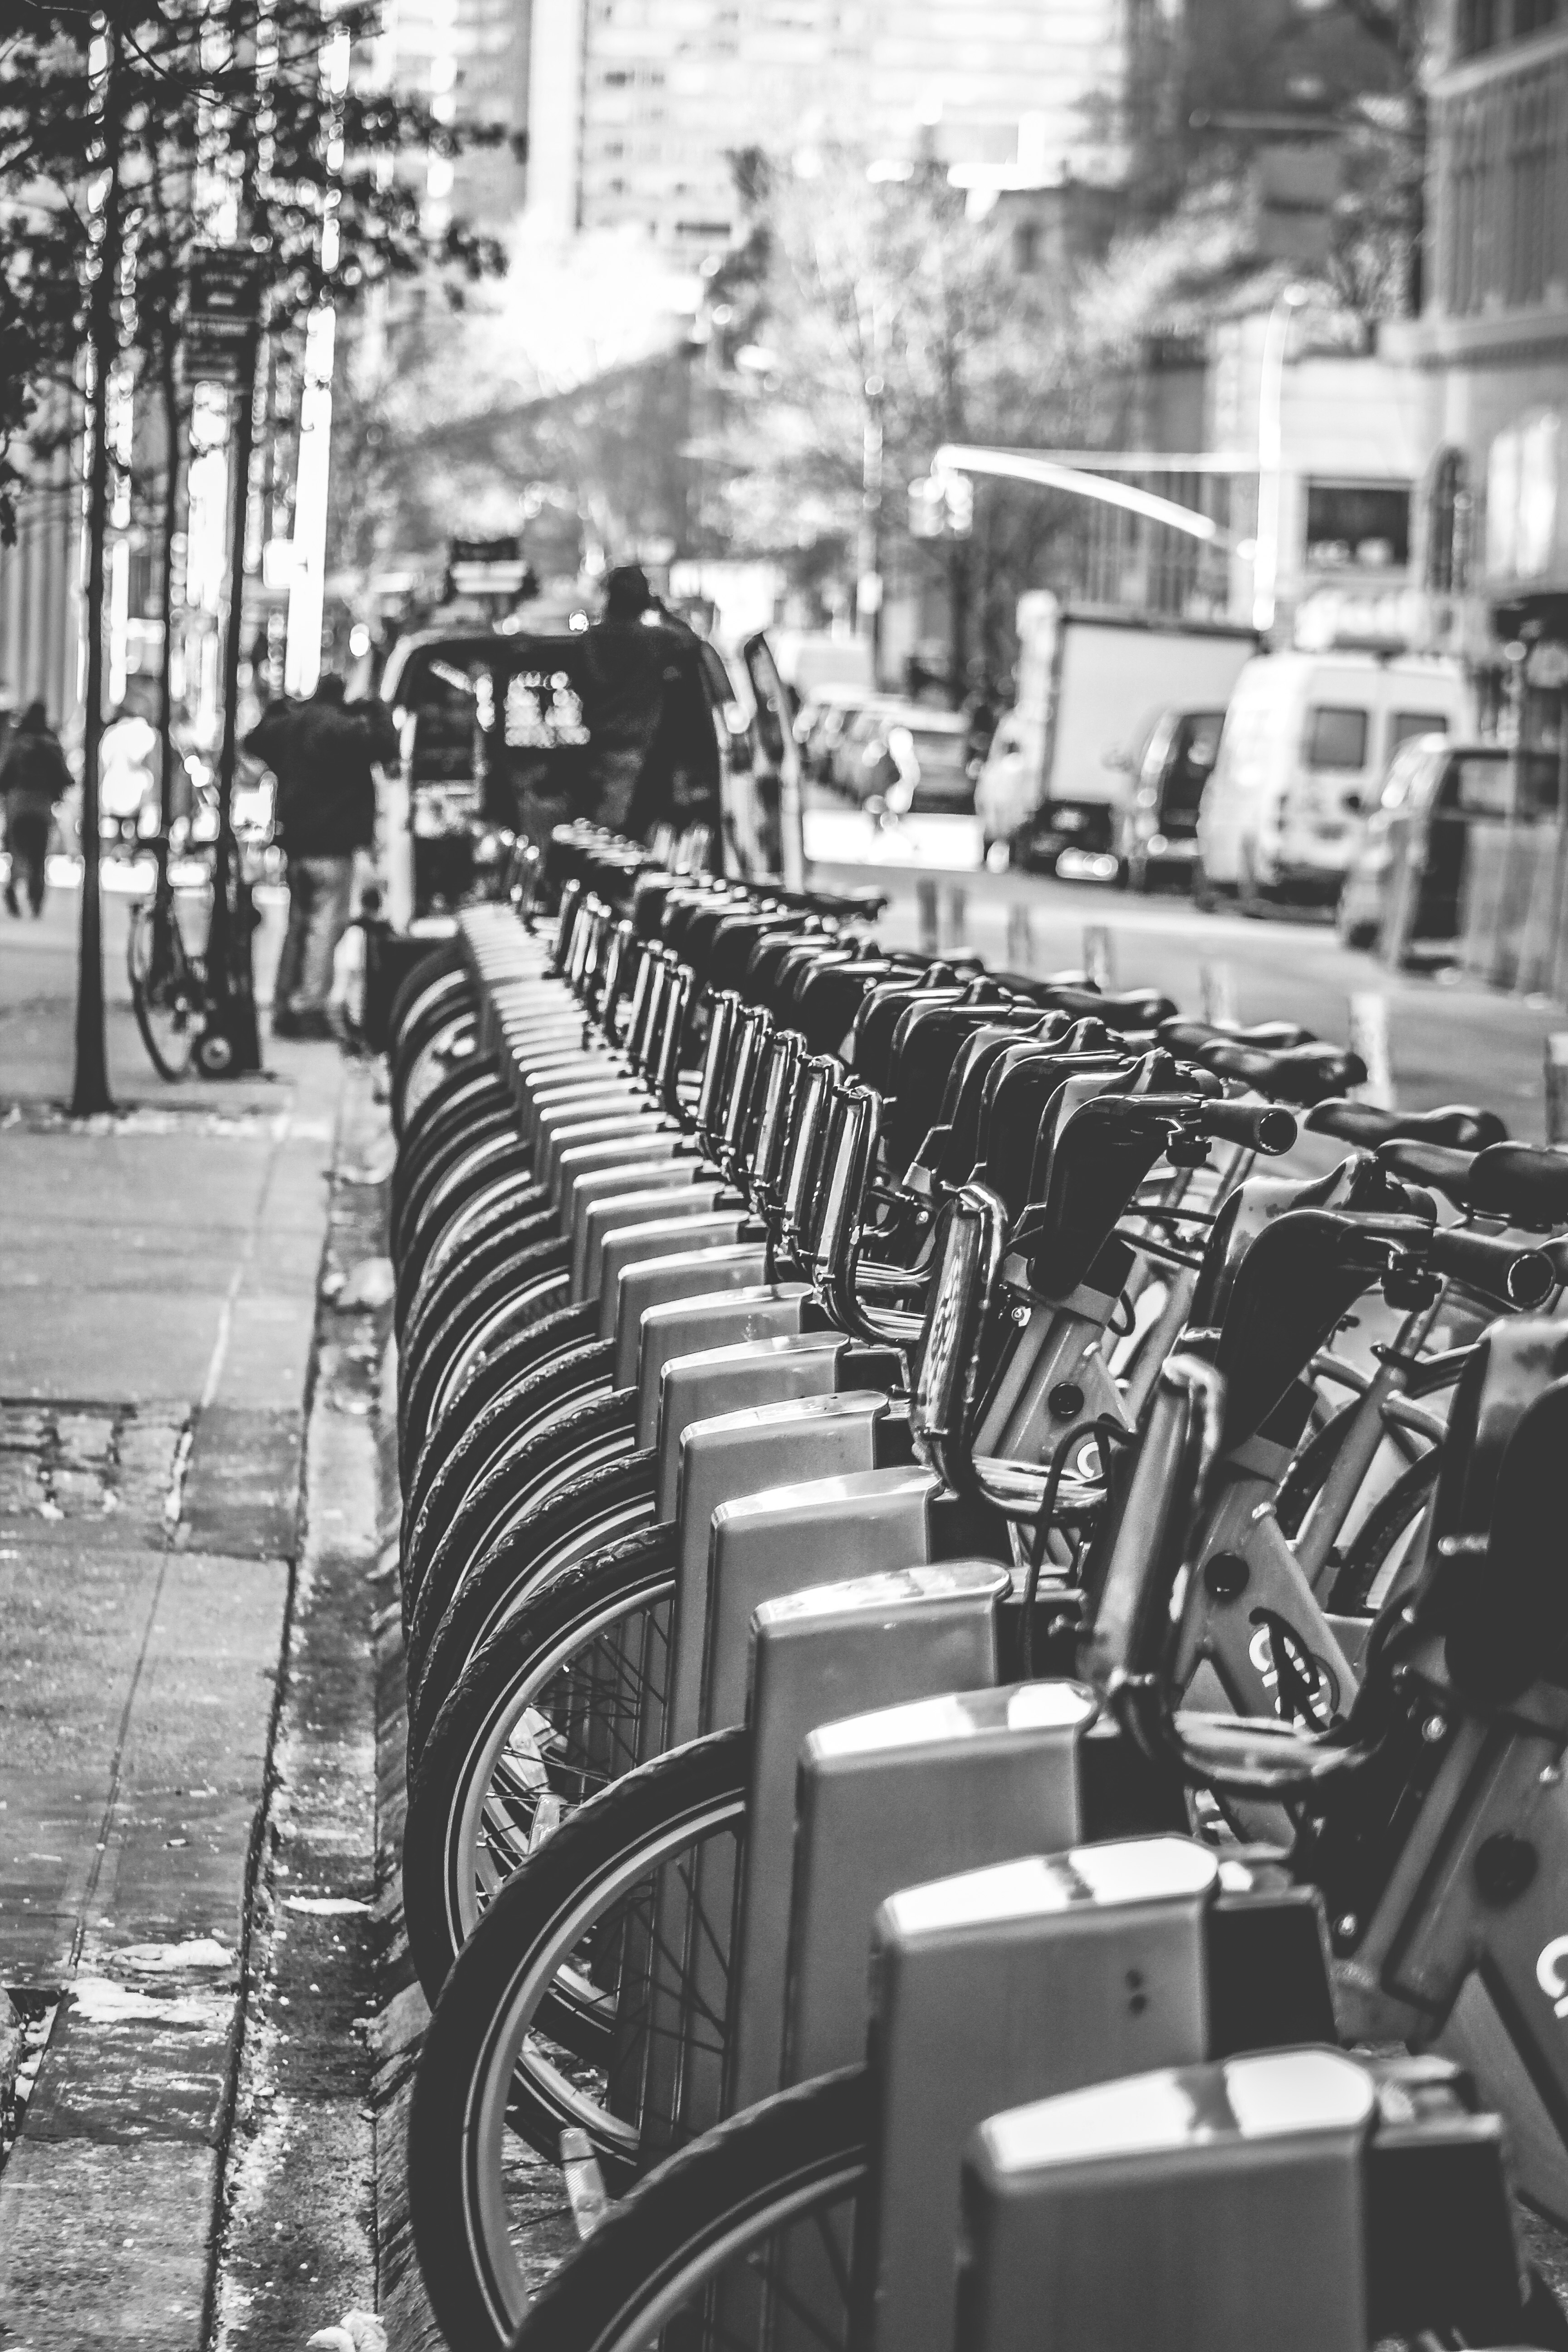
black and white, street, city, new york, nyc, monochrome, streets, bicycles, bikes, monochrome photography